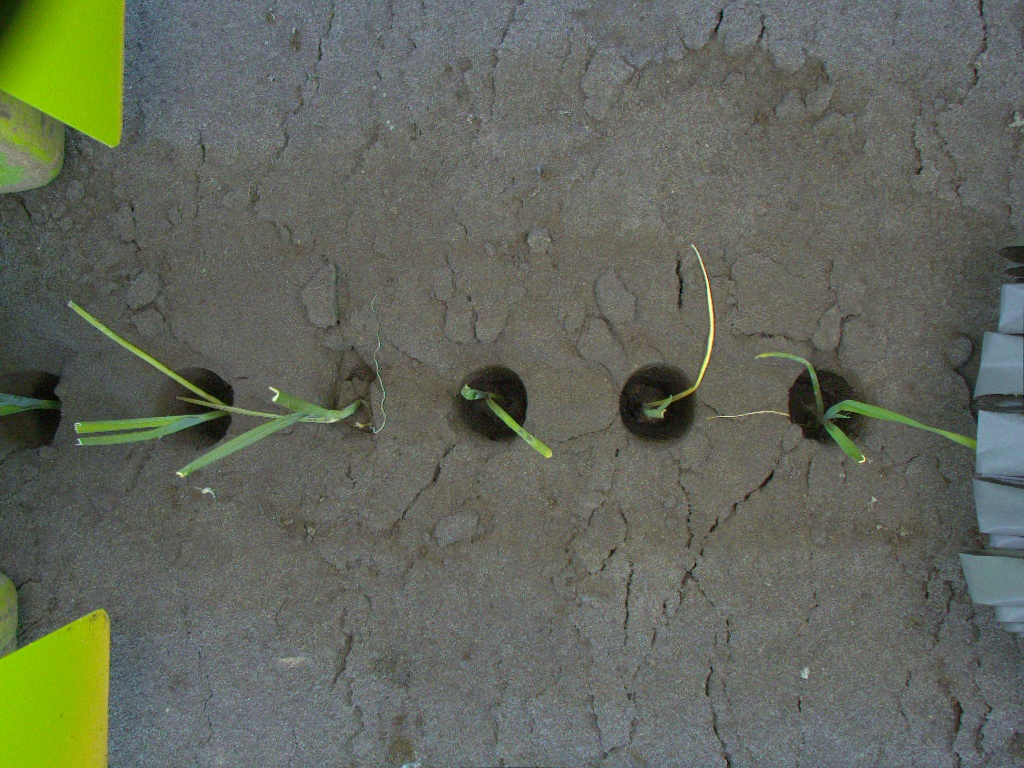
Crop: leek
Objects: stem_leek, stem_leek, stem_leek, stem_leek, stem_leek, stem_leek, leek, leek, leek, leek, leek, leek